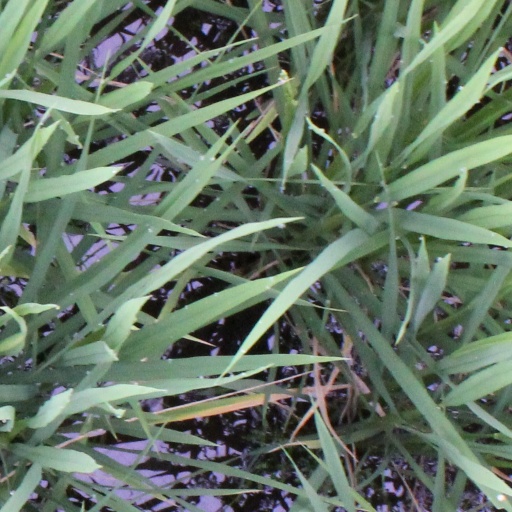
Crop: rice